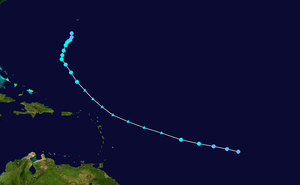
La saison cyclonique 2010 dans l'océan Atlantique nord s'est déroulée du 1ᵉʳ juin 2010 au 30 novembre 2010, selon la définition de l'Organisation météorologique mondiale. Elle liste une vingtaine de cyclones à la suite d'une Niña saisonnière modérée. La saison cyclonique 2010 est, après celles de 1995 et 1887, est la troisième plus longue liste cyclonique, avec 19. L'activité cyclonique 2010 de l'Atlantique nord a surpassé la saison cyclonique de la même année dans le nord-ouest de l'océan Pacifique.
La tempête tropicale Colin est le troisième système tropicale nommé de la Saison cyclonique 2010 dans l'océan Atlantique nord et le premier à menacer les Bermudes depuis l'ouragan Bill de 2009.